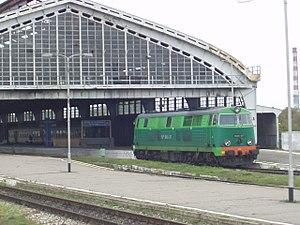
La gare de Kaliningrad-Passajirski est une gare ferroviaire russe, située dans la ville de Kaliningrad, dans l'oblast de Kaliningrad, en Russie.